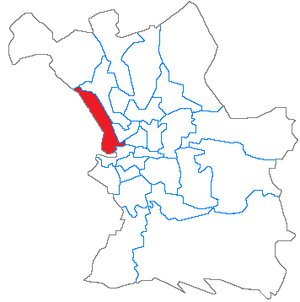
Situation du canton dans la ville de Marseille
Le canton de Marseille-Les Grands-Carmes est une ancienne division administrative française située dans le département des Bouches-du-Rhône, dans l'arrondissement de Marseille. Ancien canton de Marseille III.